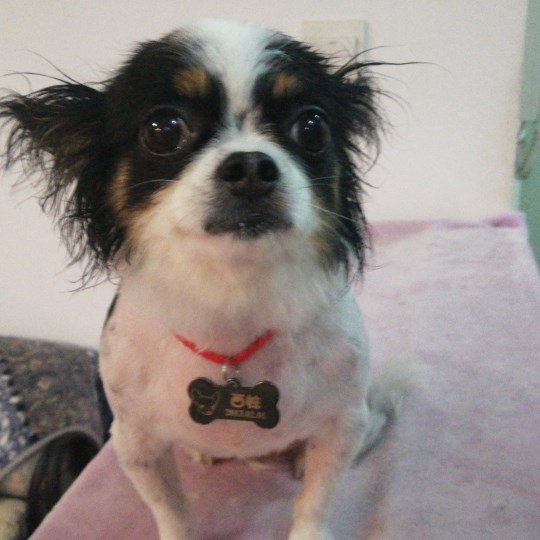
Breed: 420-n000124-Chihuahua